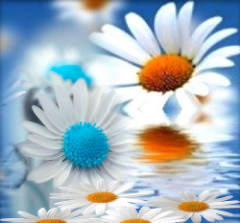
Flower: daisy